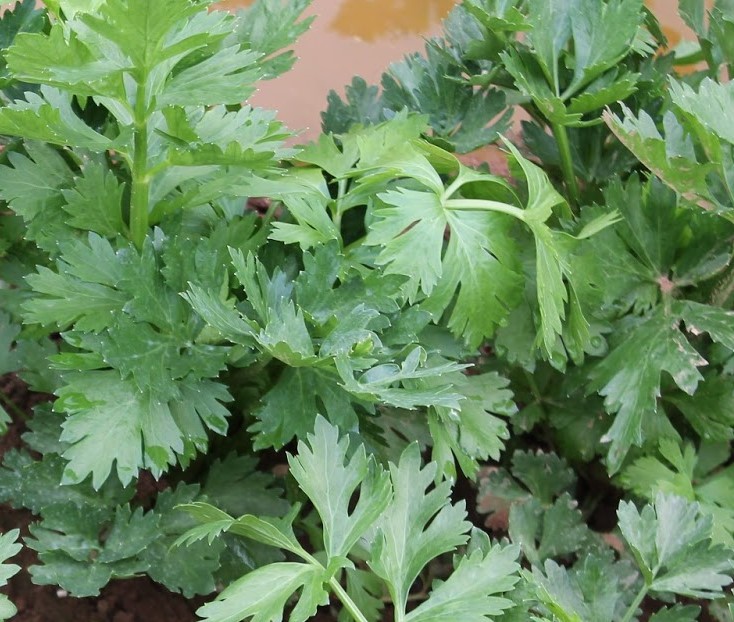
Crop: unknown
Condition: celery